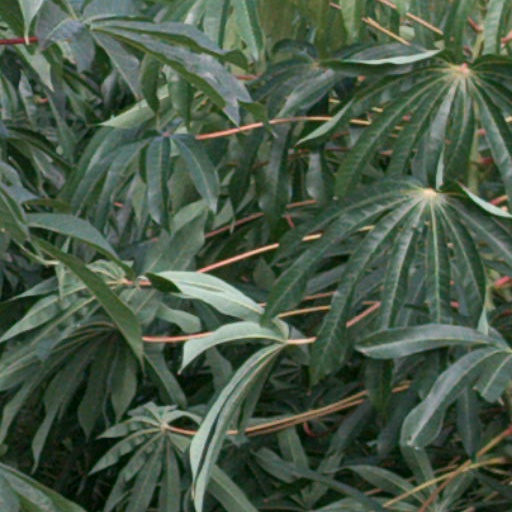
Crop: cassava